Leanne Battersby

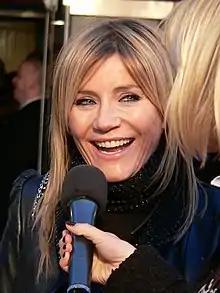
Michelle Collins was cast as Stella Price in 2011 and was later revealed to be Leanne's biological mother.

In May 2011, Danson teased an "exciting" upcoming storyline involving Leanne. Danson revealed that she was surprised by the storyline, saying "I thought now that [Leanne and Peter are] married they'll probably have a baby and do the expected thing. But I think I'm alright to say that it's not that. I would love to tell you [what it is]! Keep watching." It was later reported that new character, Stella Price (Michelle Collins), would be revealed to be Leanne's biological mother. The storyline was confirmed in June 2011. Collins told "Soaplife" magazine that Stella has moved to Weatherfield as she has decided that it is the time to finally make herself known to Leanne. Stella was in a relationship with Les Battersby (Bruce Jones) and gave birth to Leanne when she was seventeen. Les started drinking and left her alone with Leanne and she struggled to cope. Stella left with every intention of coming back for Leanne once she was settled. When she did, Les would not let her near Leanne and Collins said that Stella "didn't stand a chance".